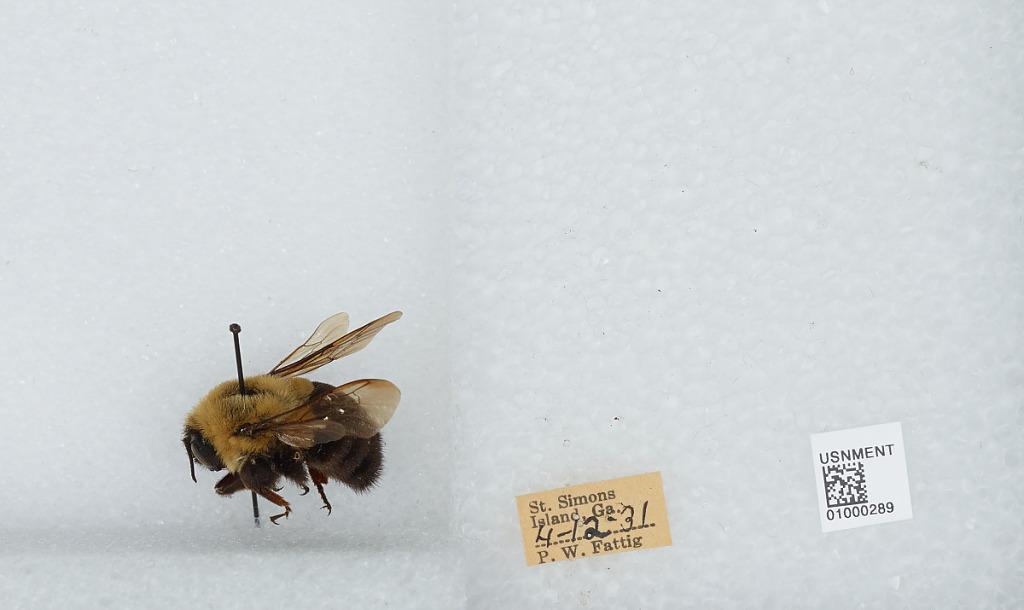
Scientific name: Bombus (Pyrobombus) impatiens Cresson
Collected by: P. Fattig
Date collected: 1931-4-12
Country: United States
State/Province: Georgia
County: Glynn
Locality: St. Simons Island
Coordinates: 31.1597, -81.3886